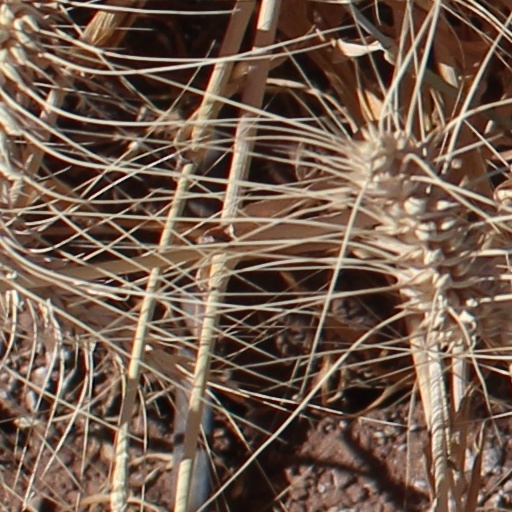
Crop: wheat